Innovation

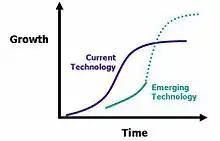

Diffusion of innovation research was first started in 1903 by seminal researcher Gabriel Tarde, who first plotted the S-shaped diffusion curve. Tarde defined the innovation-decision process as a series of steps that include: